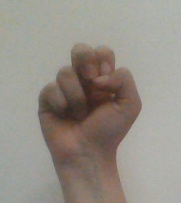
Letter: gaaf